Archaeological site of Carthage

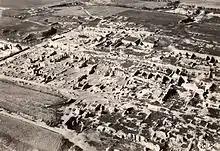
Aerial view of the Roman villas site in 1950.

In an open space like Carthage was at the time – the port was notably connected to the great cities of Alexandria and Antioch, which were two major centers of evangelization — Christianity developed early, following the important Jewish communities established in the city. By the end of the 1st century, colonists, merchants, and soldiers were also agents of the propagation of Christianity, and the new religion progressed rapidly in the province, despite sporadic persecutions, with the first martyrs attested as early as 17 July, 180.